WQHT

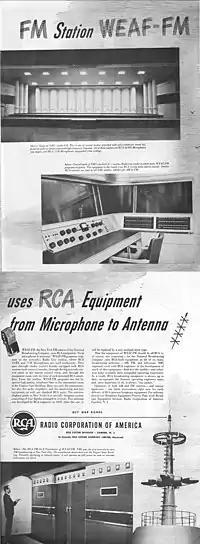
1945 RCA advertisement featuring WEAF-FM's facilities

WQHT began as an experimental station, W2XWG, licensed to the National Broadcasting Company (NBC) and located at the Empire State Building in New York City. W2XWG started operations in April 1939, initially as an "Apex" station, used for determining the coverage area of transmitting frequencies higher than those used by the standard AM broadcast band. These tests also compared amplitude modulation (AM) transmissions with the then-new technology of wide-band frequency modulation (FM). On January 11, 1940, W2XWG began regular FM broadcasts, and that July, it was reported that the station was broadcasting on 42.6 MHz from 3 to 11 p.m. on Mondays through Fridays.